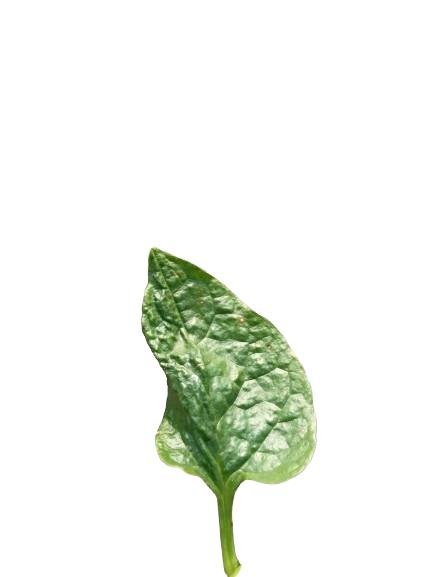
Label: Healthy-Leaf